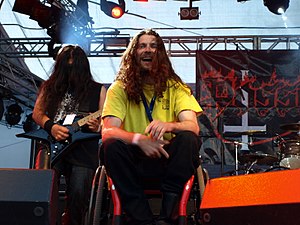
Possessed / Medlemmer
Jeff Becerra, Jalometalli 2008, Oulu
Possessed er et amerikansk thrash/dødsmetalband. Det blev stiftet i El Sobrante i Californien i 1983. Possessed blev opløst i 1993. I 2007 blev det gjort klart at Jeff Becerra skulle spille på Wacken Open Air under navnet Possessed. Possesseds fremtid er derudover uvis.